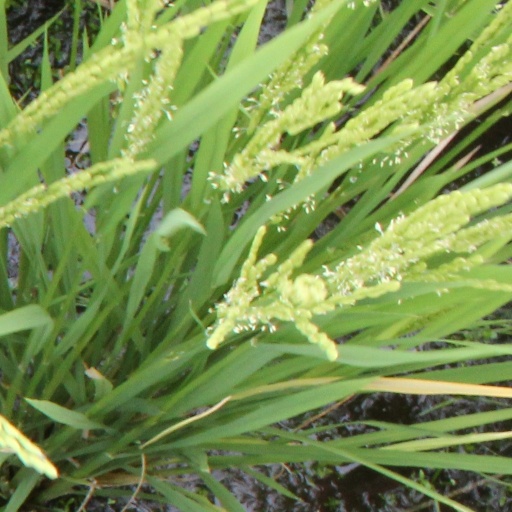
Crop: rice